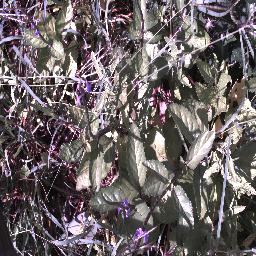
Label: snake_weed